Dewlish House

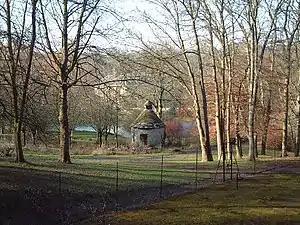
Dewlish House through the trees

Dewlish House is a country house near Dewlish in Dorset. It is a Grade I Listed building.